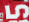
Number: 5